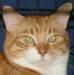
cat